Captain-class frigate

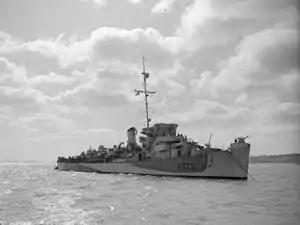
acting as a Coastal Forces control frigate; note the 2-pounder (40 mm) "pom-pom" bowchaser

In June 1941 the British government, seeking to take advantage of the US Lend-Lease program, asked the United States to design, build and supply an escort vessel that was suitable for anti-submarine warfare in deep open ocean situations. The requested particulars were a length of , a speed of , a dual purpose main armament and an open bridge. The United States Navy had been looking into the feasibility of such a vessel since 1939, and Captain E. L. Cochrane of the US Navy's Bureau of Ships – who, during his visit to the United Kingdom in 1940, had looked at Royal Navy corvettes and s – had come up with a design for such a vessel. This design anticipated a need for large numbers of this type of vessel, and had sought to remove the major production bottleneck for such vessels: the double helical reduction gearing required for the steam turbine machinery of destroyers. The production of reduction gears could not be easily increased, as the precision machinery required for their construction alone took over a year to produce. Therefore, a readily-available and proven layout of diesel-electric machinery, also used on submarines, was adopted. When the United Kingdom made its request, Admiral Stark of the US Navy decided to put these plans into motion and recommended that the British order be approved. Gibbs and Cox, the marine architects charged with creating working plans, had to make several alterations to the production methods and to Captain Cochrane's original design, most notably dropping another production bottleneck – the 5-inch/38-caliber gun – and replacing it with the 3-inch/50-caliber gun, which allowed adding a superfiring third gun (at the "B" position, forward); also, the original design specified eight engines for but other priority programs forced the use of only four with a consequent shortening of the hull and reduction of the ship's maximum speed by an estimated . The design had relatively light armour with for example the steel plate used on the Buckleys ranging from 1/2 inch to 7/16 inch with 1/4 inch plate being used for the majority of the hull and deck plating.